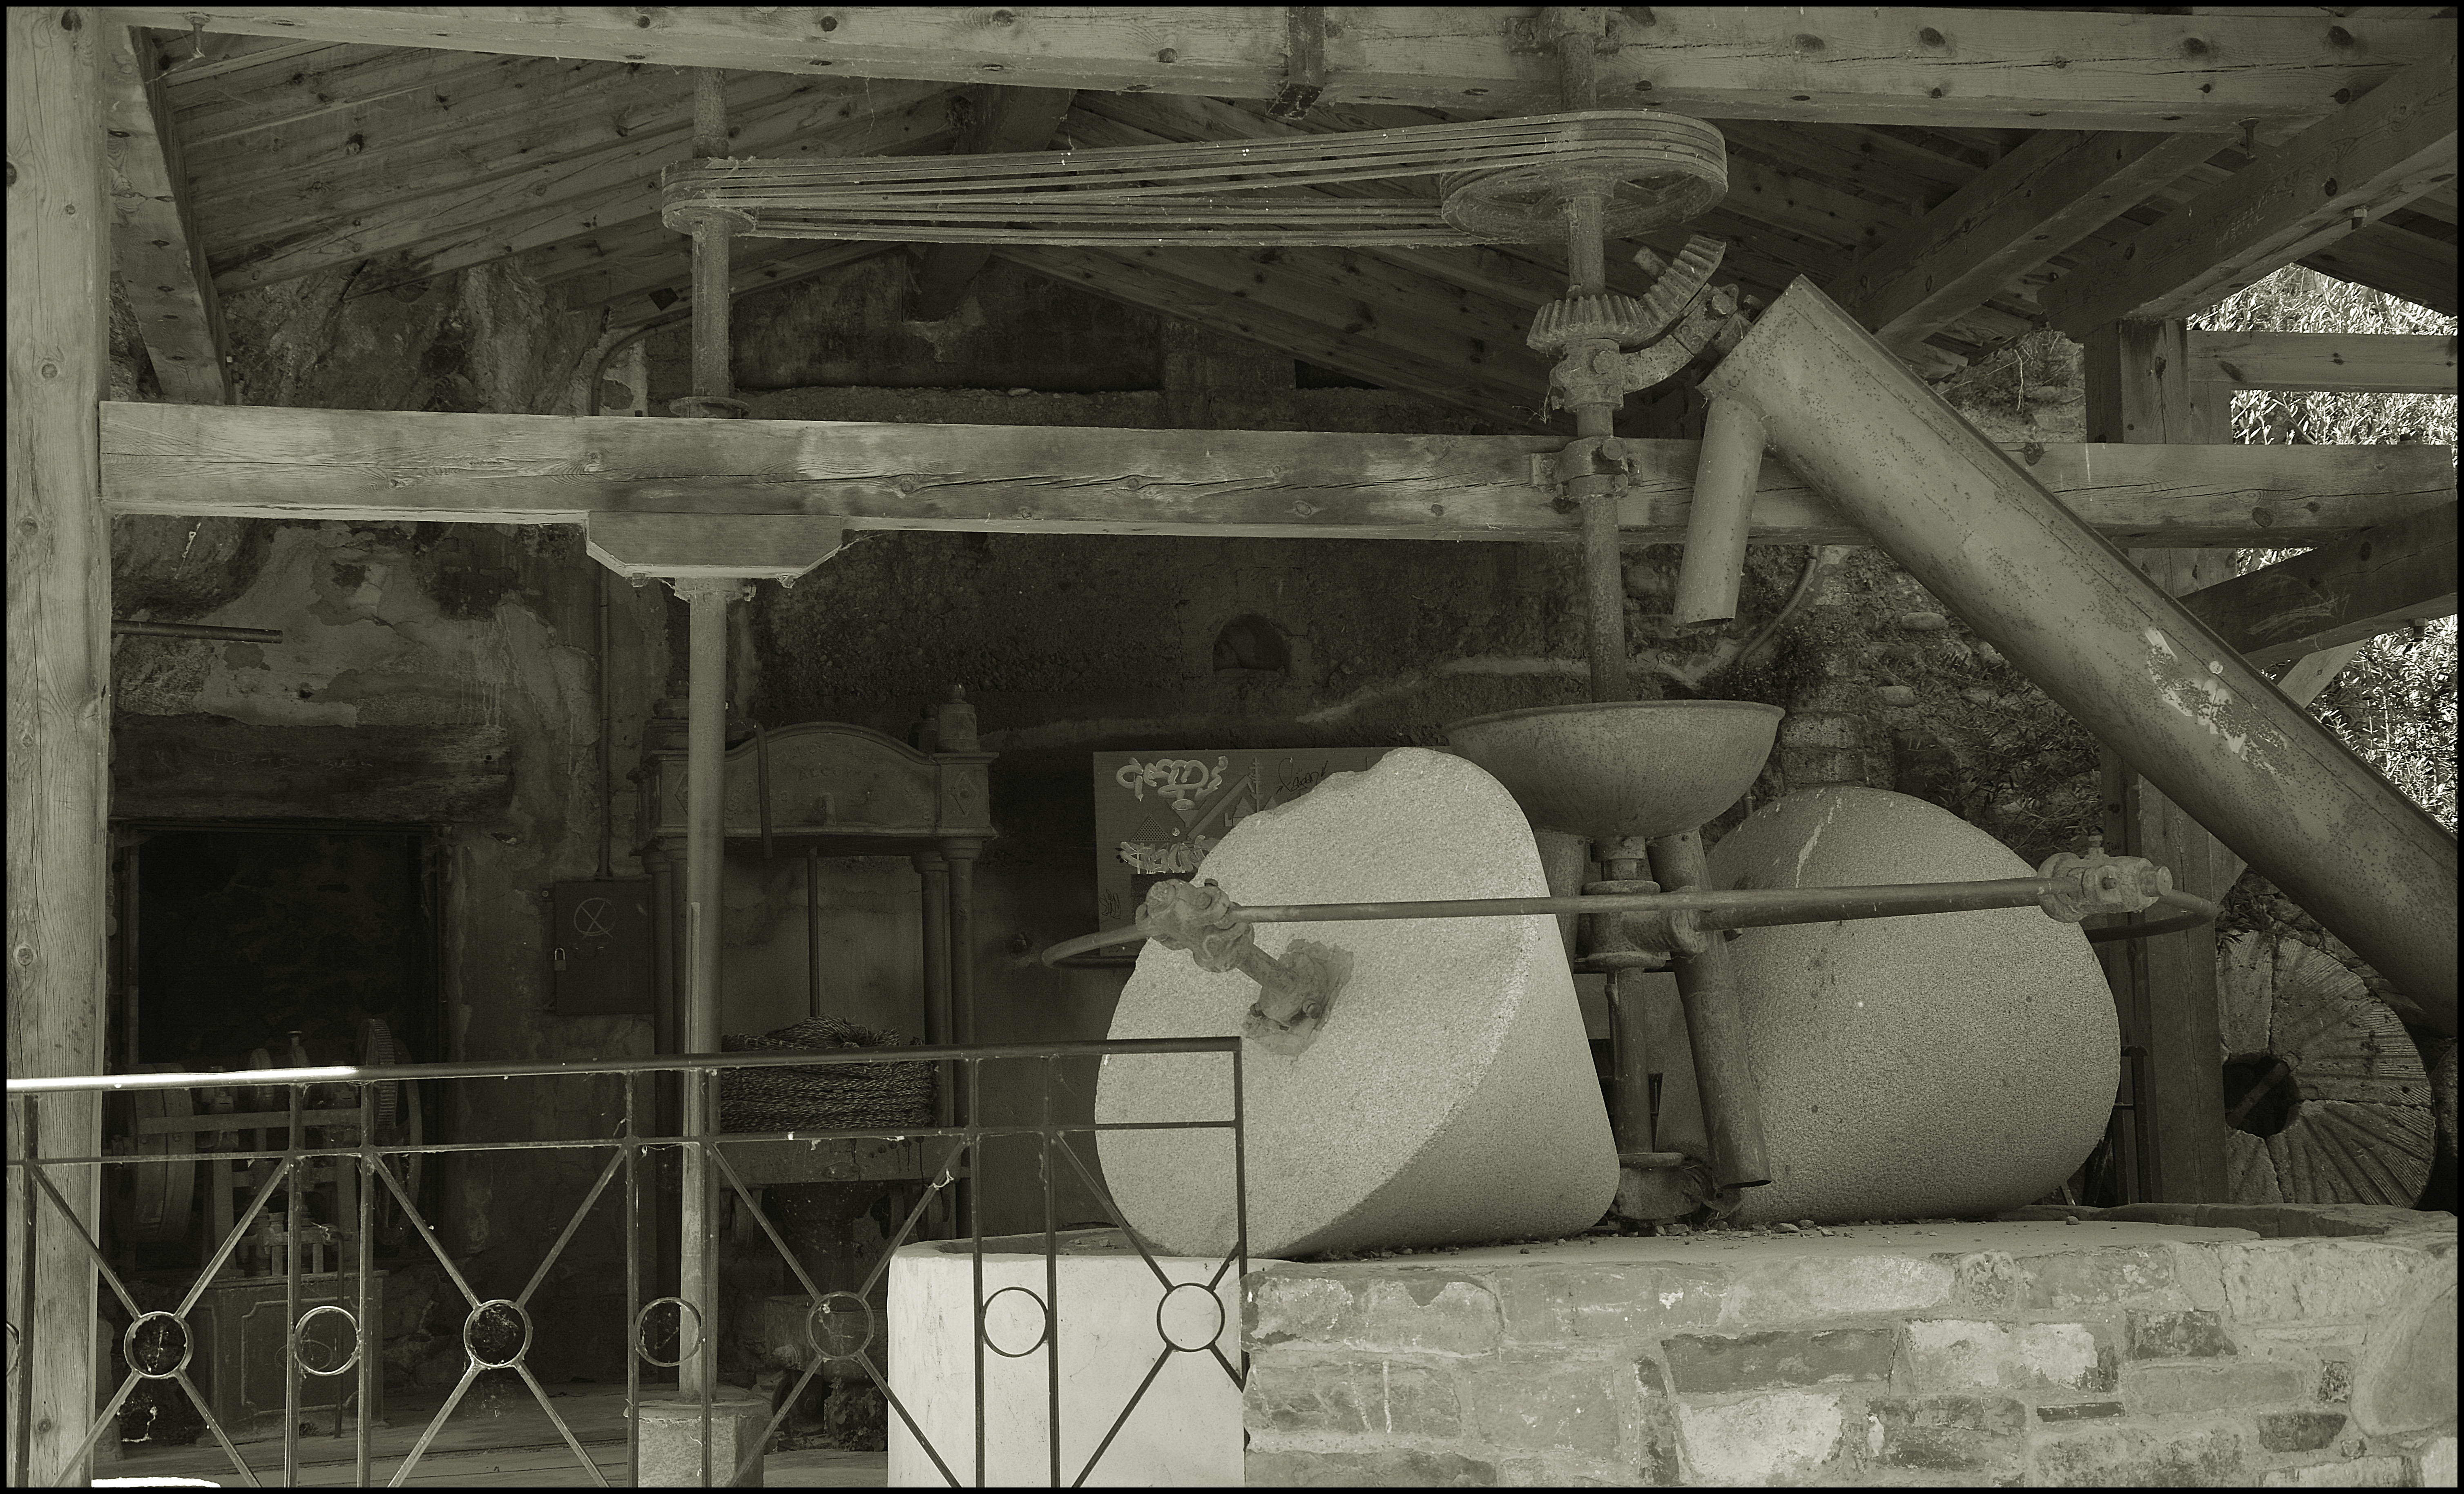
wood, factory, industry, monochrome, larioja, arnedillo, trujal, trujalarnedillo